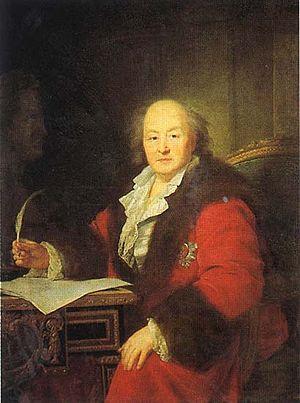
Ivan Perfilevich Elaguine, né le 11 décembre 1725 à Saint-Pétersbourg et mort en 3 octobre 1794 dans la même ville, est un ésotériste, dramaturge et traducteur russe qui a créé pour le théâtre classique en Russie.
Jean Louis Voille est un portraitiste français, né à Paris le 4 mai 1744, décédé à Lons-le-Saunier le 20 novembre 1829.